Burma Railway

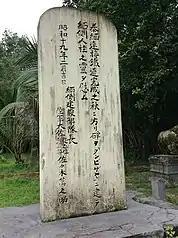
Cenotaph for the victims, built by Japanese in Thanbyuzayat, Myanmar

A key feature of the line is Bridge 277 built over a stretch of the river then known as part of the Mae Klong River. The greater part of the Thai section of the river's route followed the valley of the Khwae Noi River (:, 'stream, river' or 'tributary';, 'small'. was frequently mispronounced by the British as, or 'buffalo' in Thai). This gave rise to the name of "River Kwai" amongst the British. In 1960, the portion of the Mae Klong which passes under the bridge was renamed the Khwae Yai ('big tributary').